Wahpeton, North Dakota

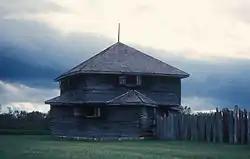
Photo of Fort Abercrombie

The first European explorer in the area was Jonathan Carver in 1767. He explored and mapped the Northwest at the request of Major Robert Rogers, commander of Fort Michilimackinac. This British fort at Mackinaw City, Michigan, protected the passage between Lake Michigan and Lake Huron of the Great Lakes. In 1763 the British had extended their reach in Canada and territory west of the Appalachian Mountains, taking over former French colonial territories after defeating the French in the Seven Years' War.